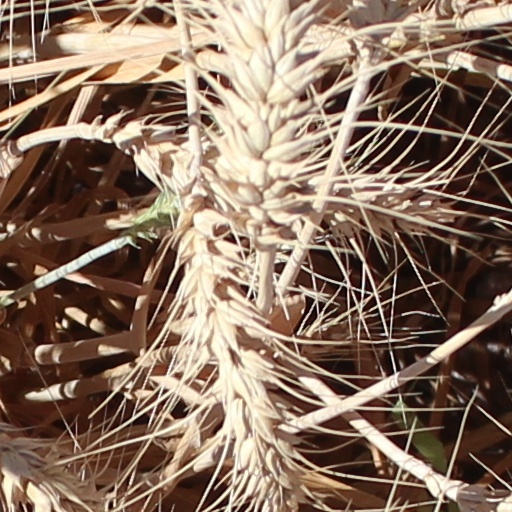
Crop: wheat